Saint Michael's Castle

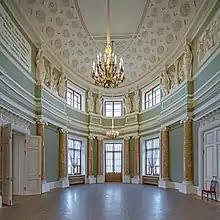
Oval Hall: one of the interiors of St. Michael's Castle

At the end of 1798, Paul I became Grandmaster of the Order of Malta. The appearance of Saint Michael's Castle combined Romantic sentiments and Maltese symbolism. The enclosed volume of the building, the rounded corners associated with the round corner towers, created an image of a citadel of Order of Malta's knights. The development of the composition of the new imperial residence, through a series of variations, led to a square block with an octagonal courtyard which recalls both the round Villa Farnese Palace in Caprarola and its pentagonal external silhouette, by the architect Jacopo Barozzi da Vignola.